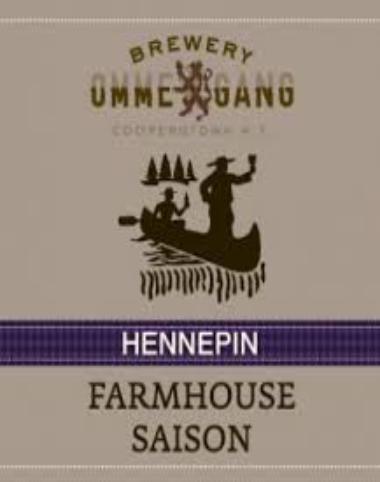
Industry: Food